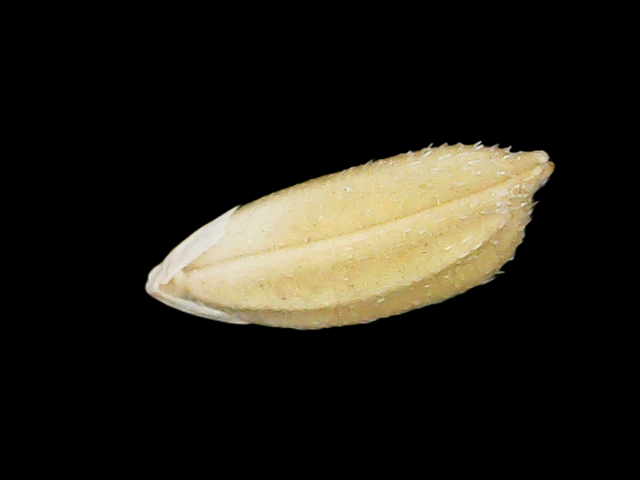
Rice variety: Bd33